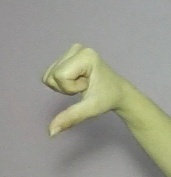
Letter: waw